Giuseppe Lanci

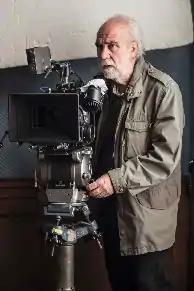

Born in Rome, he graduated from the Centro Sperimentale di Cinematografia. Lanci is probably best known for his long collaboration with director Marco Bellocchio; for Bellocchio's "Devil in the Flesh", he won the 1986 David di Donatello for Best Cinematography. He has also worked, among others, with Paolo and Vittorio Taviani, Nanni Moretti, Lina Wertmüller, Andrei Tarkovsky, Margarethe von Trotta, Mauro Bolognini, Luis Sepúlveda, and Roberto Benigni.